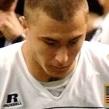
Age: 18